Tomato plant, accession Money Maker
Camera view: bottom (45 deg); turntable rotation: 330 degrees
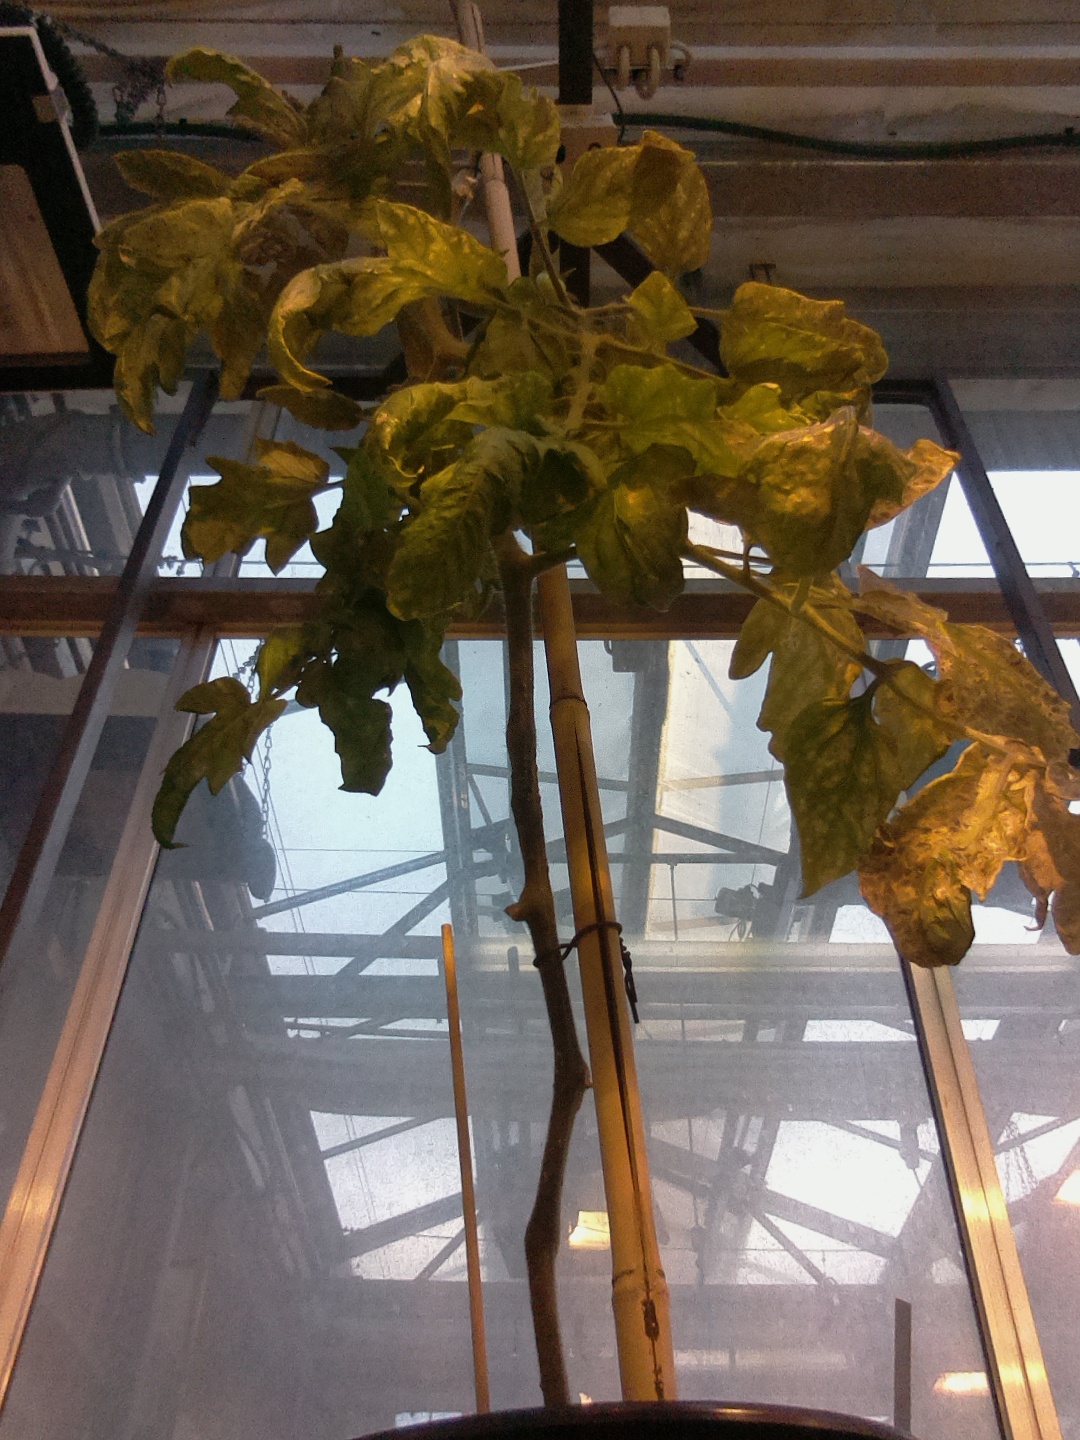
BBCH growth stage 76: 60%-70% of final fruit size